55 Cancri

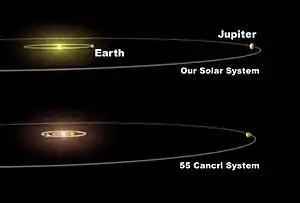
The Solar System with only Earth and Jupiter compared with the planetary system of 55 Cancri (Note: this depiction was made before planets e and f were discovered.)

In 2005, Jack Wisdom combined three data sets and drew two distinct conclusions: that the 2.8-day planet was an alias and that there was a Neptune-scale planet with a period near 261 days. Fischer et al. (2008) reported new observations that they said confirmed the existence of the 2.8-day planet, as first reported by McArthur et al. (2004), and a 260-day Neptune-sized planet, as first reported by Wisdom (2005). However, Dawson and Fabrycky (2010) concluded that the 2.8-day planet was indeed an alias, as suggested by Wisdom (2005), and that the correct period was 0.7365 of a day.